Johnny "Guitar" Watson

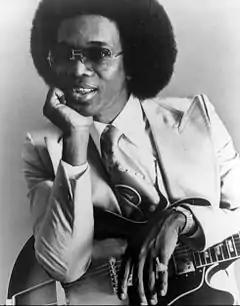
Watson in 1977

Watson's album "Love Jones" was released in 1980. The death of his friend Larry Williams by gunshot in 1980 and other personal setbacks, led to Watson briefly withdrawing from the spotlight in the 1980s. "I got caught up with the wrong people doing the wrong things", he was quoted as saying by "The New York Times".